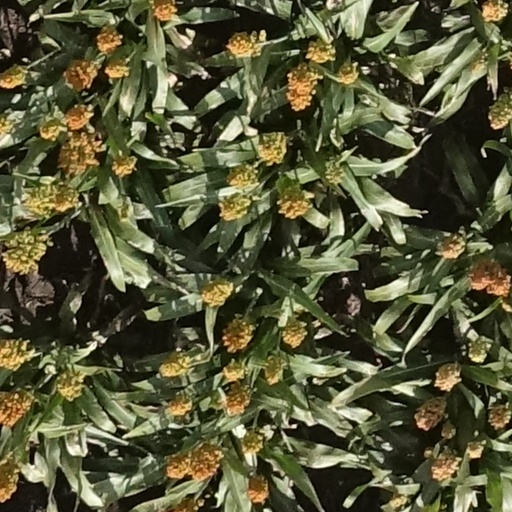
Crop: sorghum